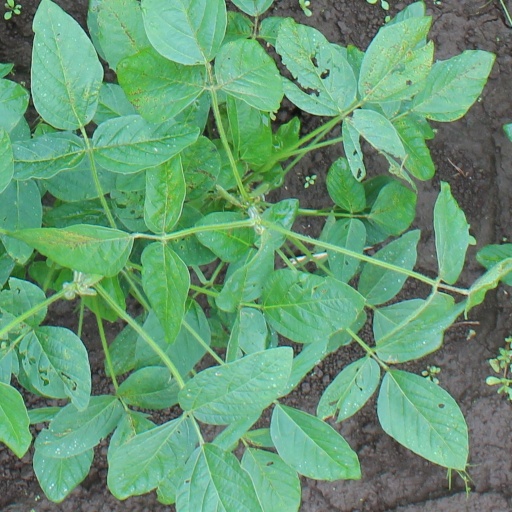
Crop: soybean